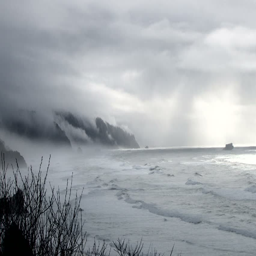
storm brings rain and fog to the coastline